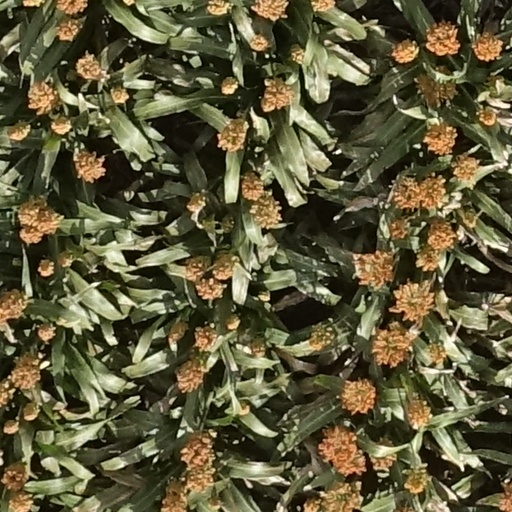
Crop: sorghum